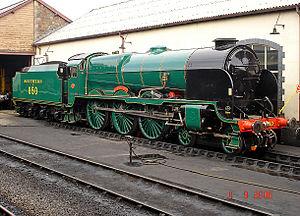
La Southern Railway est une ancienne compagnie ferroviaire britannique créée en 1923 lors du regroupement des compagnies prôné par le « Railways Act 1921 ». Les trains de cette compagnie relient alors la ville de Londres aux ports situés sur la Manche, le sud-ouest de l'Angleterre, les stations balnéaires du la côte sud de l'Angleterre et le Kent.